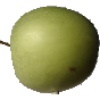
Label: Apple Granny Smith 1